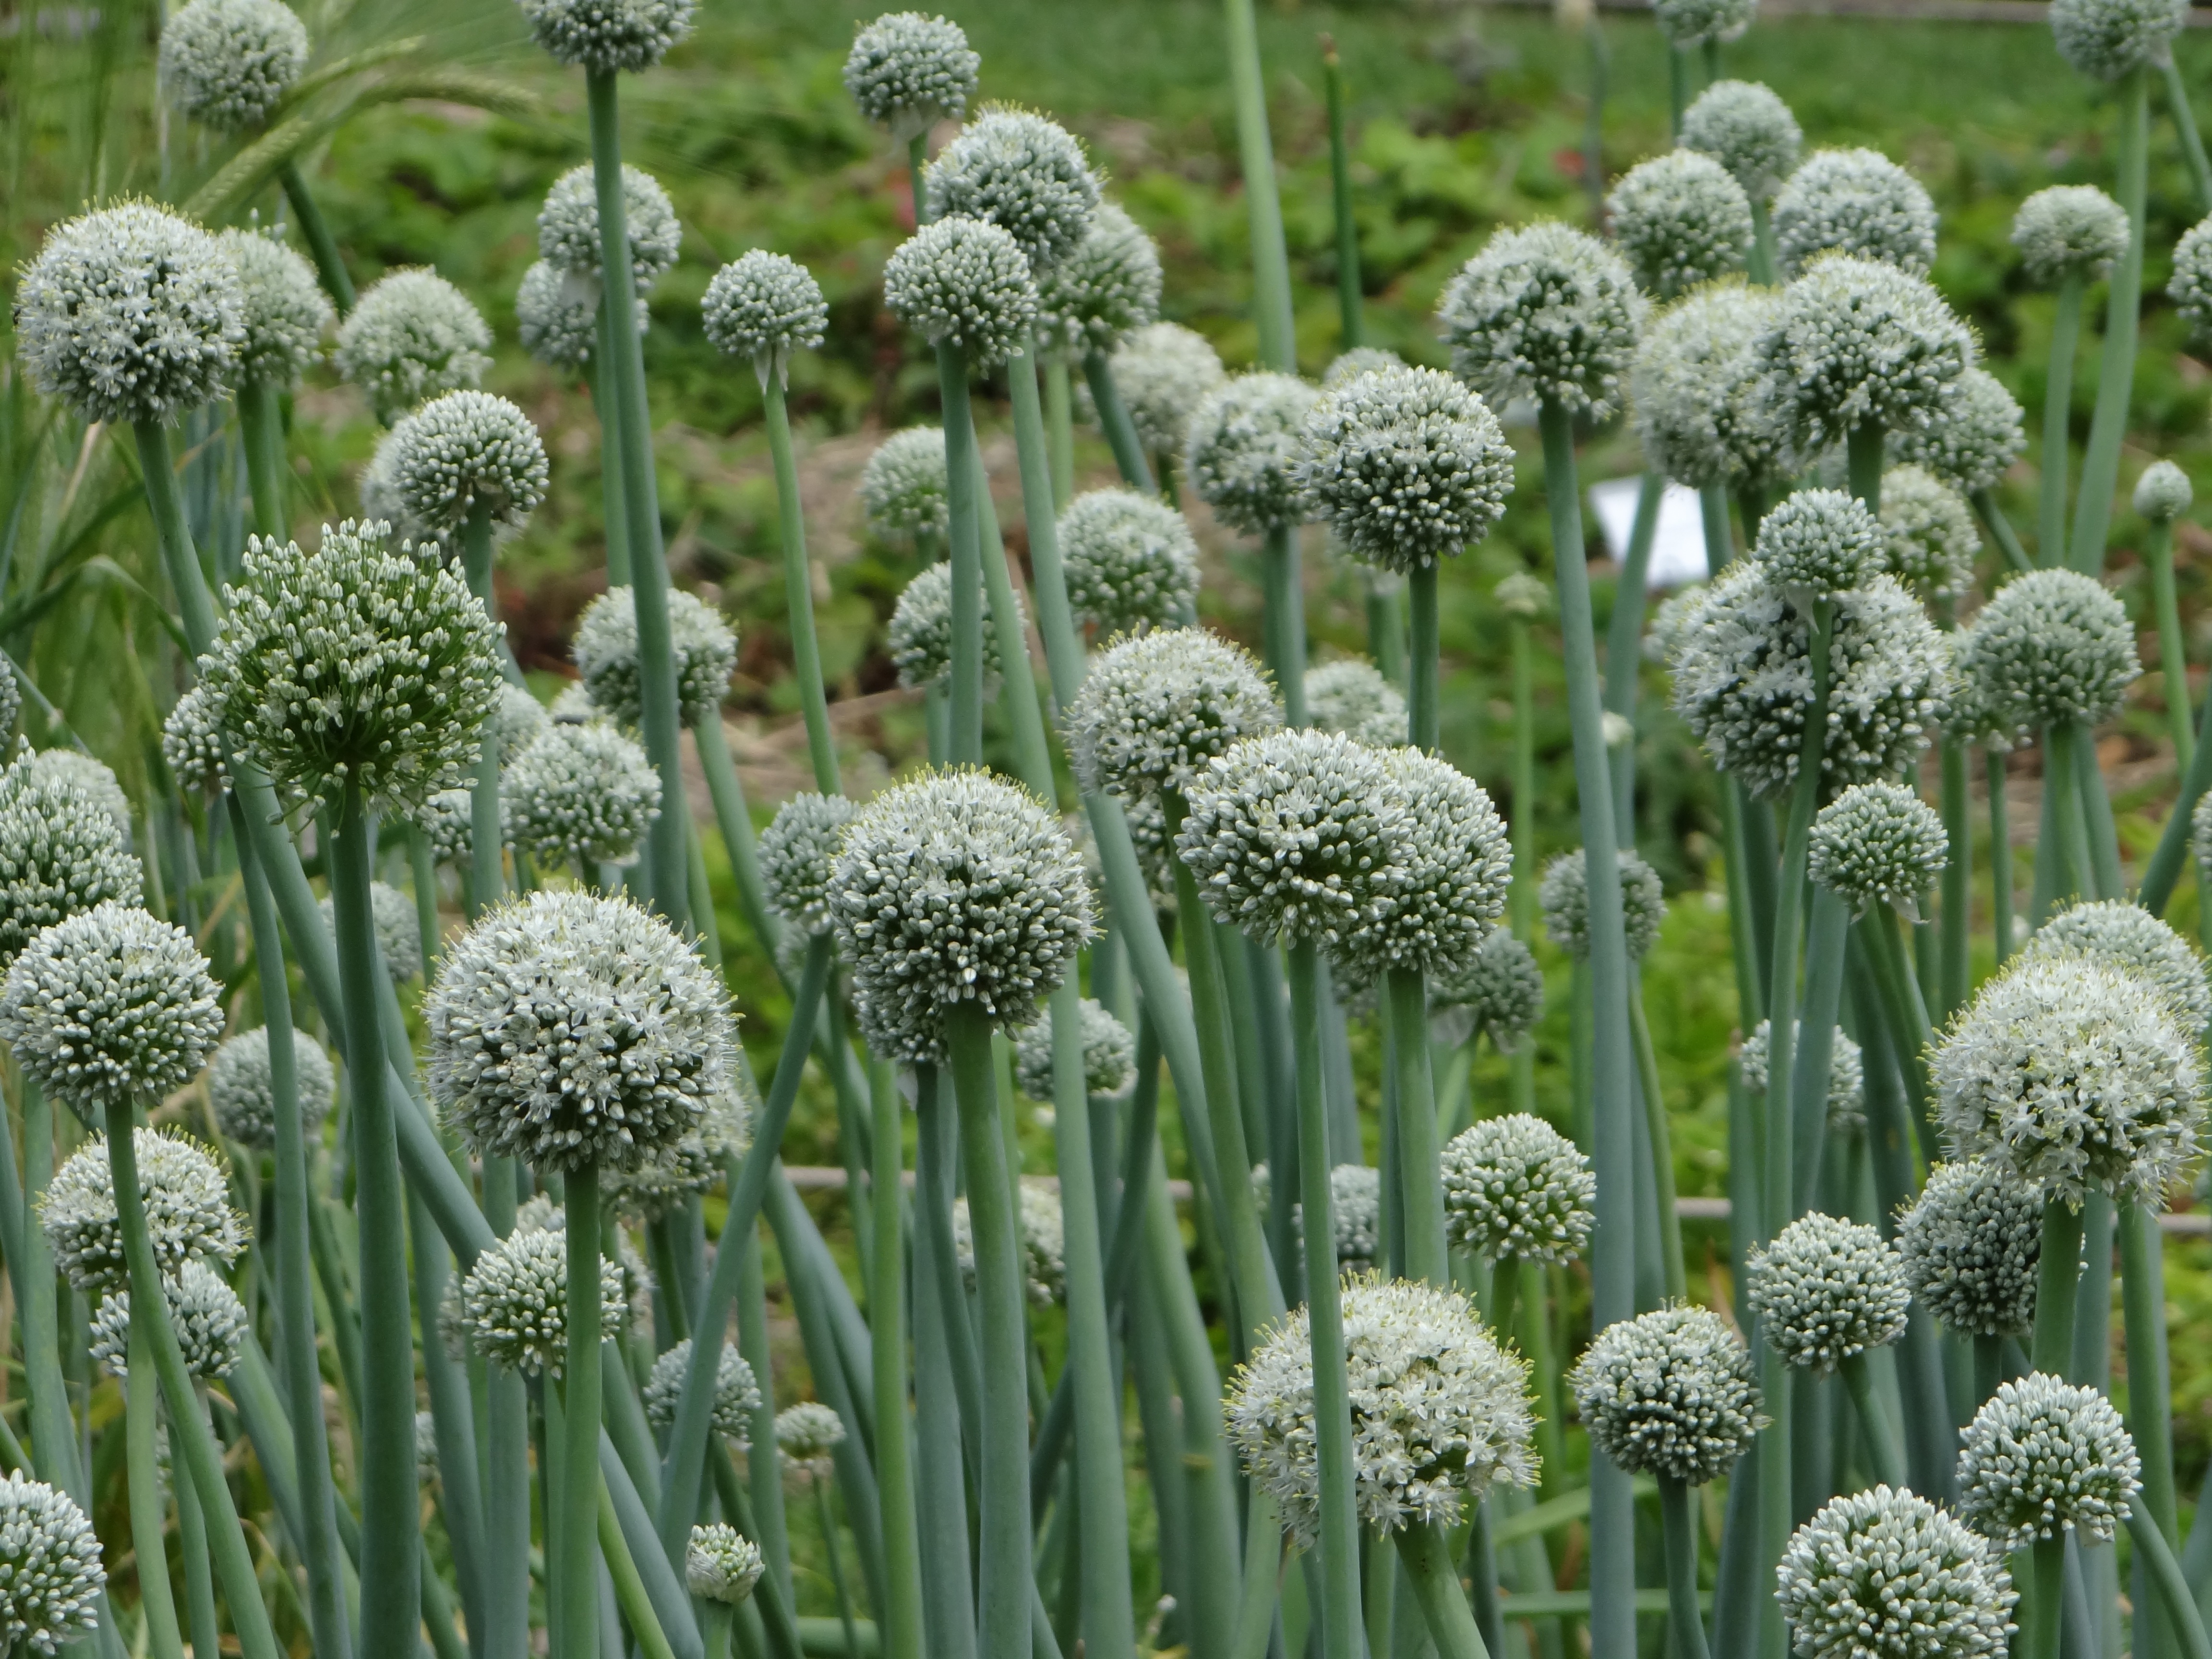
nature, blossom, plant, flower, bloom, food, green, herb, garlic, produce, vegetable, botany, flora, chives, flowering plant, daisy family, land plant, onion genus, welsh onion